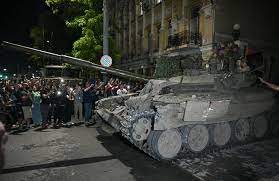
Label: Air Defense